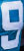
Number: 9